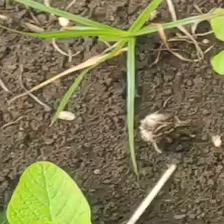
Weed species: Lavhala_(Cyperus_Rotundus)